Bibliotheca (Apollodorus)

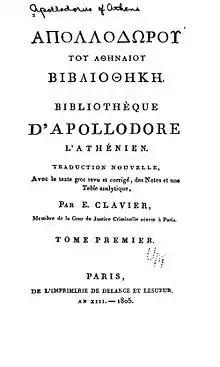
The title page of Étienne Clavier's 1805 edition and French translation of the "Bibliotheca"

The Bibliotheca, is a compendium of Greek myths and heroic legends, genealogical tables and histories arranged in three books, generally dated to the first or second century AD. The work is commonly described as having been written by Apollodorus (or sometimes Pseudo-Apollodorus), a result of its false attribution to the 2nd-century BC scholar Apollodorus of Athens.